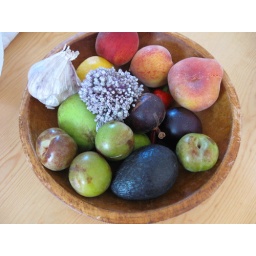
i love our fruit bowl in the summertime